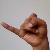
The image shows a hand gesture representing the letter 'J' in Indian Sign Language.